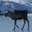
Label: deer